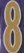
Number: 8